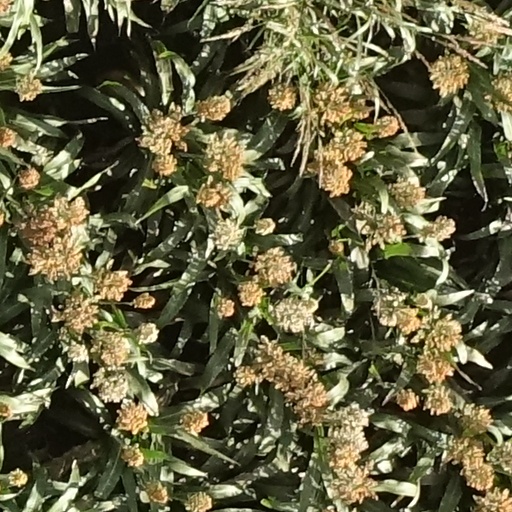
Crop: sorghum